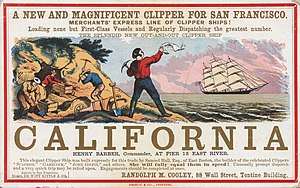
Guldfeberen i Californien
Reklame for sejlskib, der sejler til Californien i begyndelsen af guldfeberen
Guldfeberen i Californien begyndte den 24. januar 1848, da James W. Marshall fandt guld ved Sutter's Mill, i Coloma, Californien. Nyheden om fundet fik omkring 300.000 mennesker til at tage til Californien fra resten af USA og fra udlandet. Af de 300.000 ankom ca. halvdelen ad søvejen og resten kom gående.